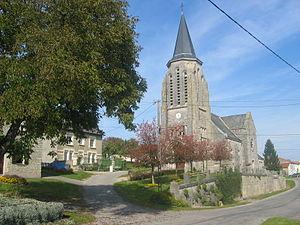
Eglise de Bantheville
L’église Saint-Rémy de Bantheville est une église de confession catholique située dans le village de Bantheville dans le département de la Meuse en France.
Bantheville est une commune française située dans le département de la Meuse, en région Grand Est.